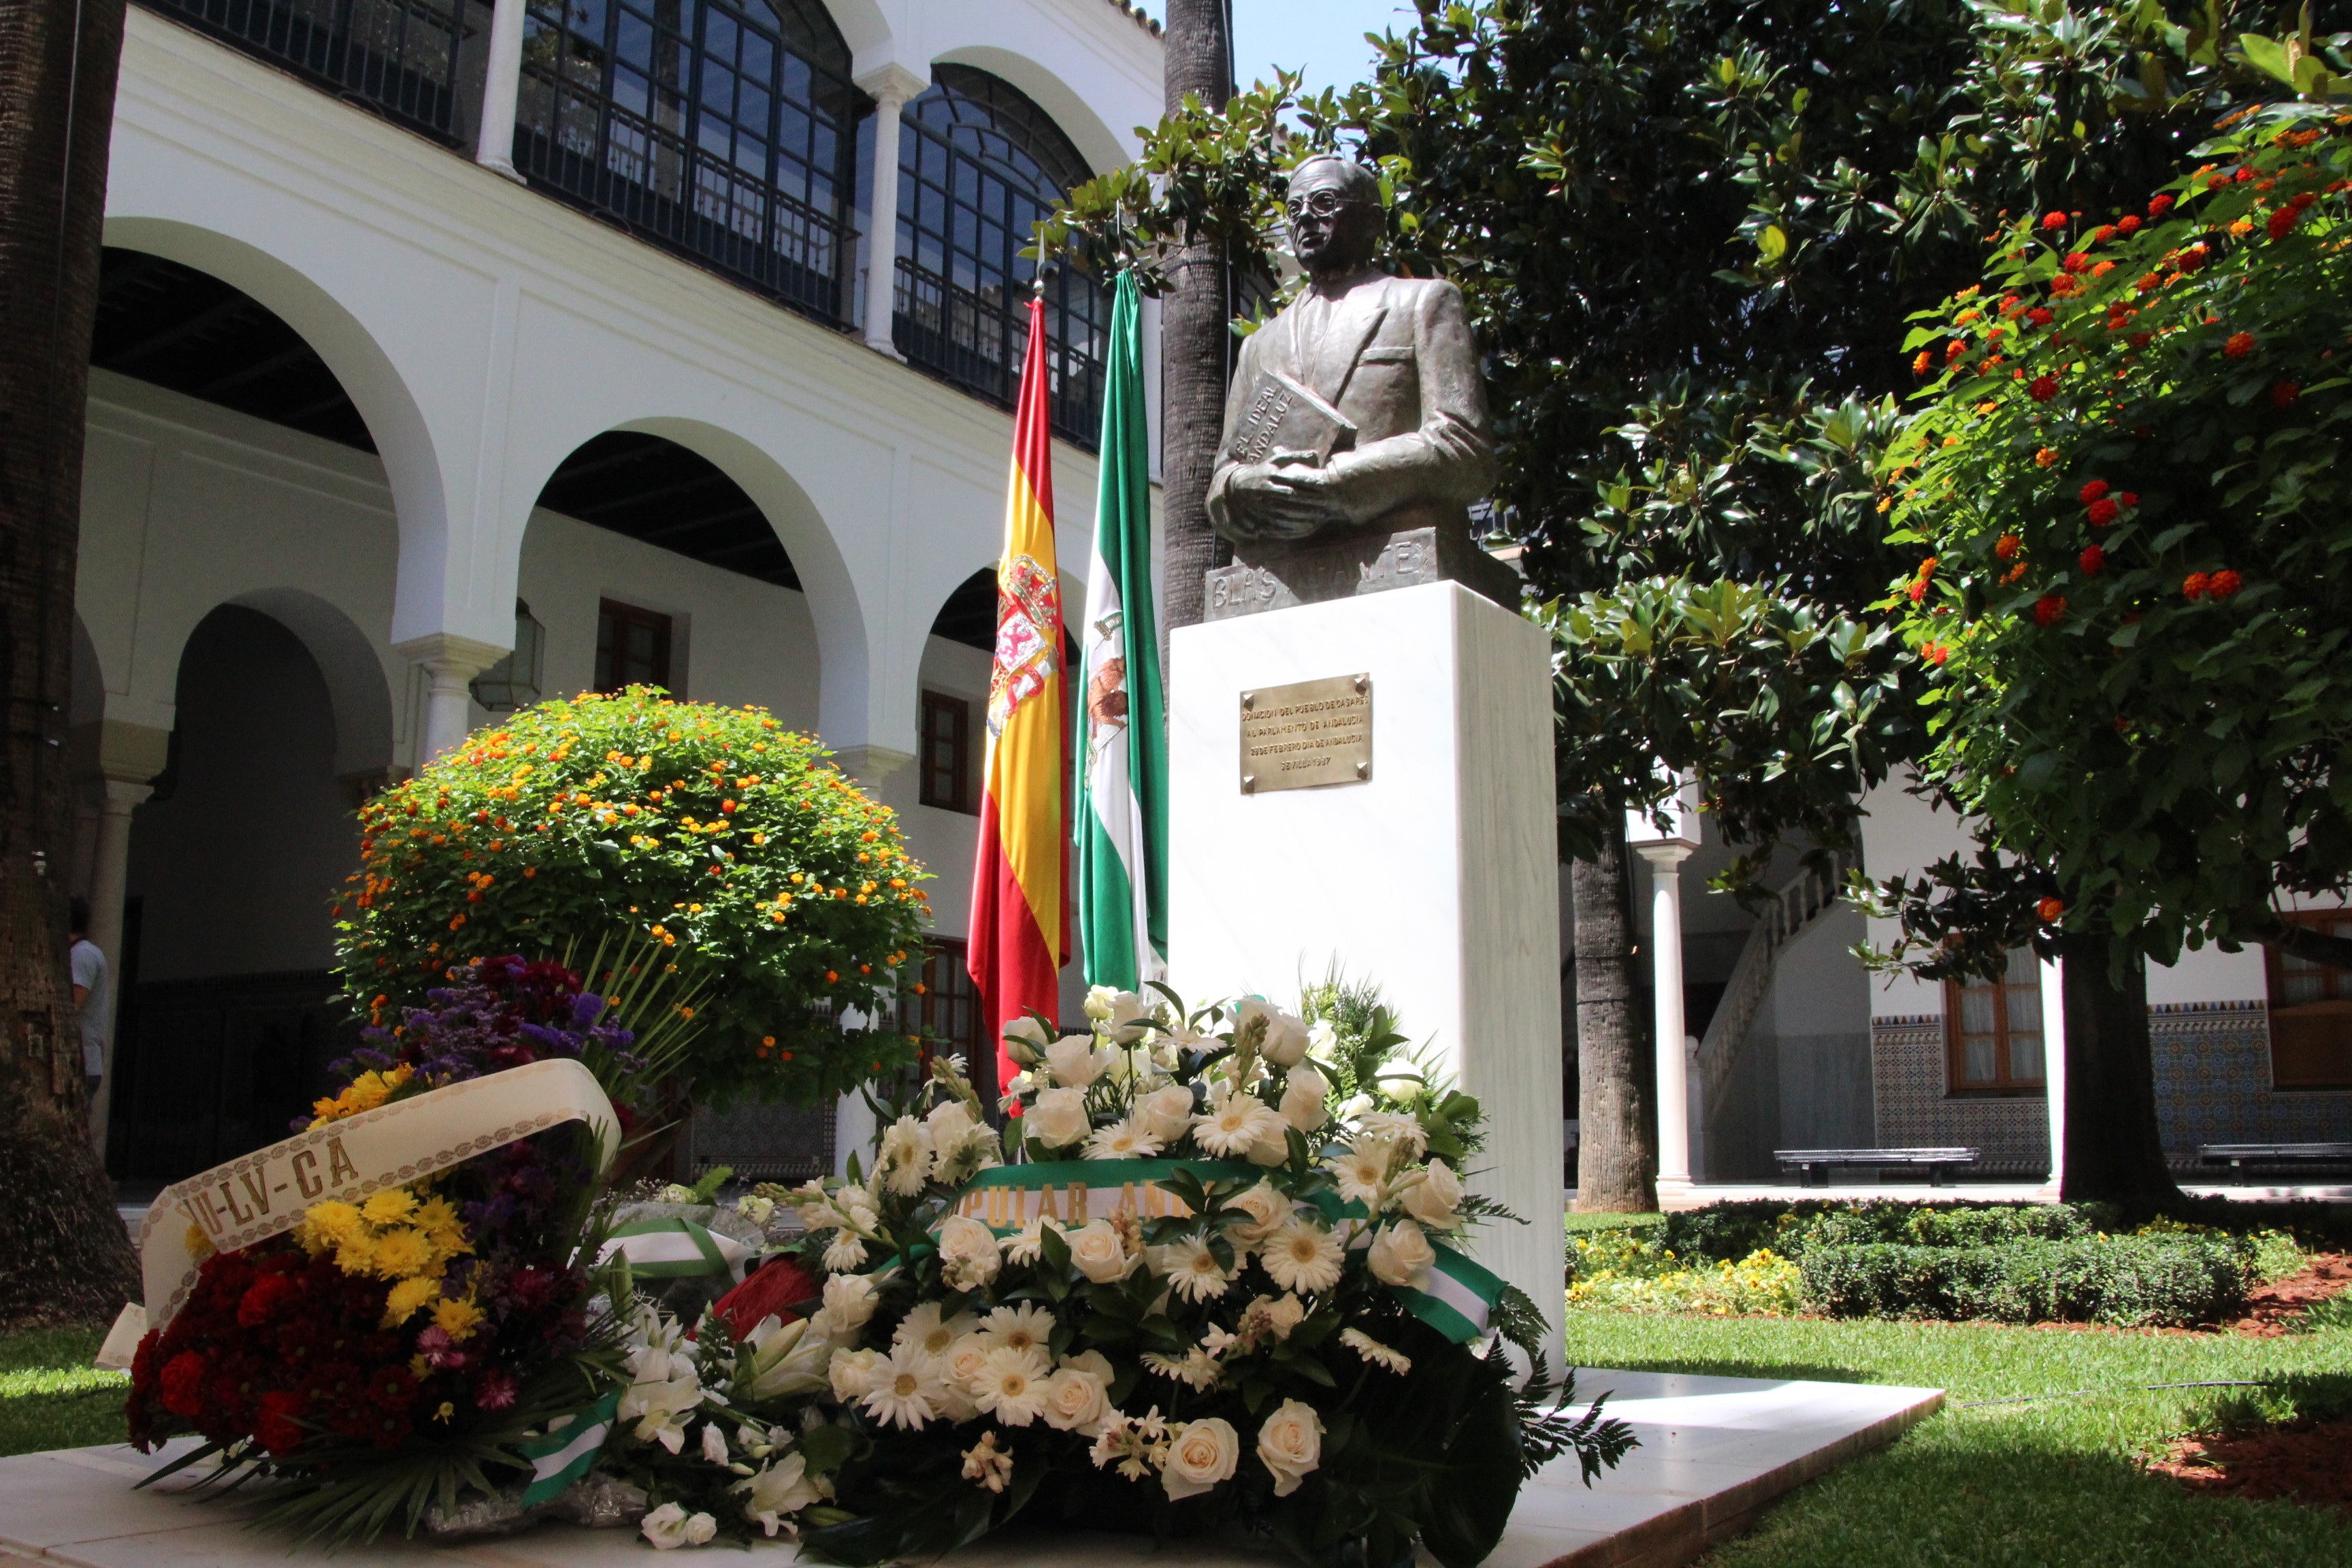
tree, plant, flower, monument, statue, garden, flora, place of worship, memorial, courtyard, andalusia, tourist attraction, floristry, outdoor structure, blas infante, 28f